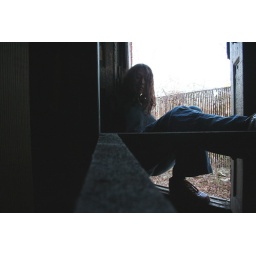
me in the window of the jailer's house